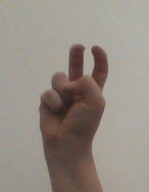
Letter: toot